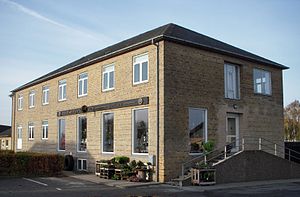
Horsens-Hammer Kommune
Det tidligere kommunekontor, hvor der i dag er indrettet blomsterbutik i den ene ende.
Den tidligere Horsens-Hammer Kommunes administrationsbygning i Vodskov. November 2013
Horsens-Hammer Kommune var frem til kommunesammenlægningen i 1970 en kommune i det daværende Aalborg Amt. Kommunen bestod af de to sogne Horsens Sogn og Hammer Sogn. Hammer Sogn blev i 1985 delt i to sogne: Vodskov Sogn og Hammer Sogn. En stor del af Hammer Bakker lå i kommunen.